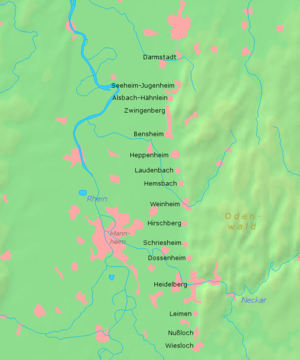
La Bergstraße est une route située en Allemagne entre Heidelberg et Darmstadt. Elle est tracée à la limite entre les petites hauteurs du massif de l’Odenwald et la vaste plaine du Rhin.